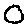
Label: 0